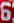
Number: 6